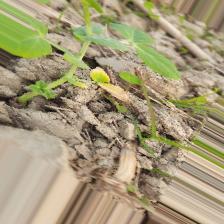
Label: Ascochyta blight